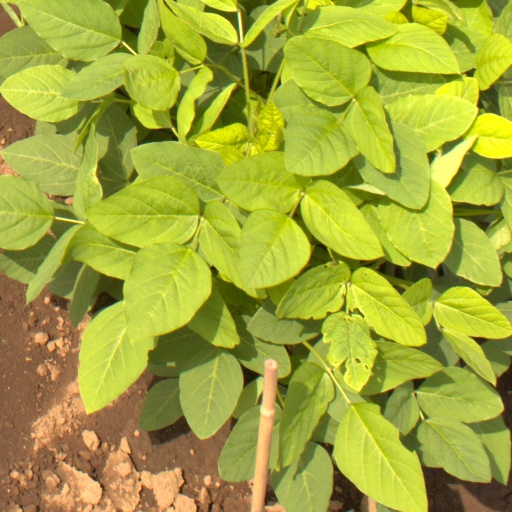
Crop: soybean